Pope Alexander I

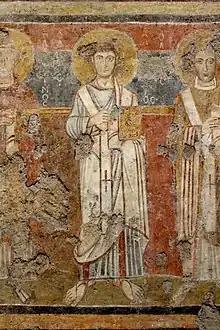
8th-century fresco of Pope Alexander I from Santa Maria Antiqua

Pope Alexander I (died 115) was the bishop of Rome from about 108/109 to 116/119 (according to the 2012 "Annuario Pontificio"). Some believe he suffered martyrdom under the Roman emperor Trajan or Hadrian.